Ohaguro

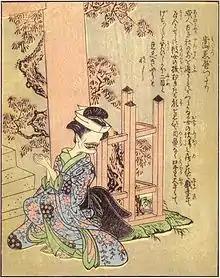
from , in English "Picture book of a hundred stories", 1841

Following the ending of Japan's self-isolation policy in the 1860s, a large number of Westerners who visited Japan – including Engelbert Kaempfer, Philipp Franz von Siebold and Rutherford Alcock, who visited Edo-period Japan – described as "an abhorrent Japanese custom that disfigured their women", whom, in fact, many of them considered to be of great beauty until they smiled. Alcock surmised that its purpose would be chastity by intentionally making women unattractive, which would prevent potential extramarital affairs and his view of this custom hardly changed during his three-year stay in Japan: